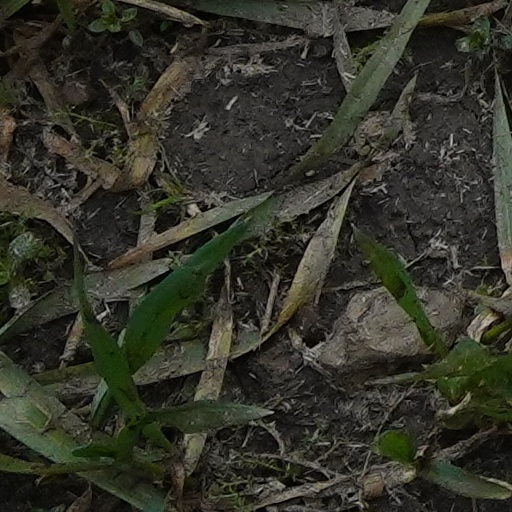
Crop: wheat